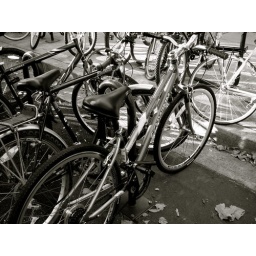
I want to buy a road bike sometime in the future.